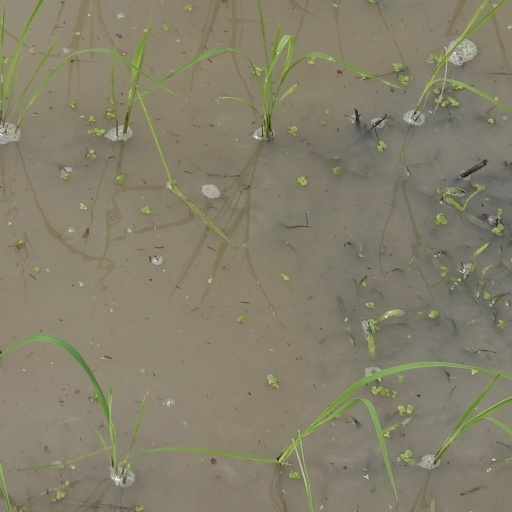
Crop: rice